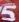
Number: 5